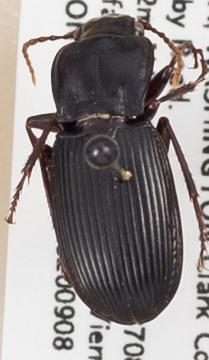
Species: Pterostichus herculaneus
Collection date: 2020-09-08
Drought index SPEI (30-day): -1.186
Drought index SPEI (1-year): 0.006
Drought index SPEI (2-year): -2.09